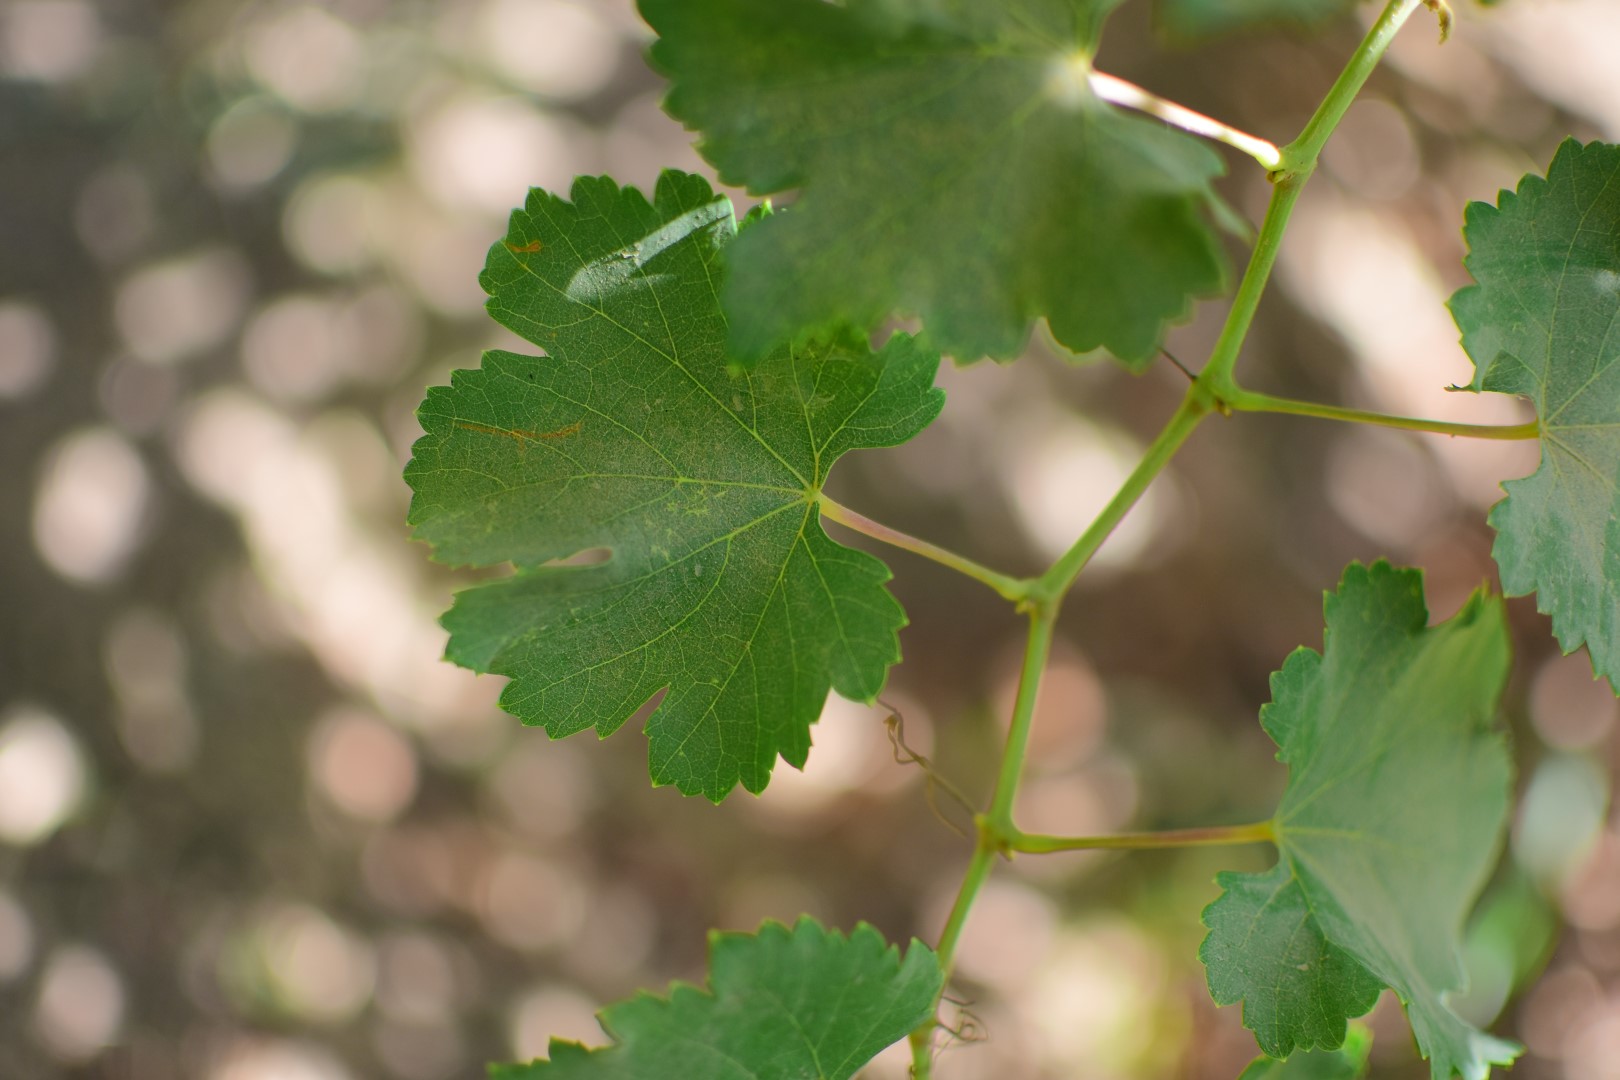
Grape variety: Frinsi